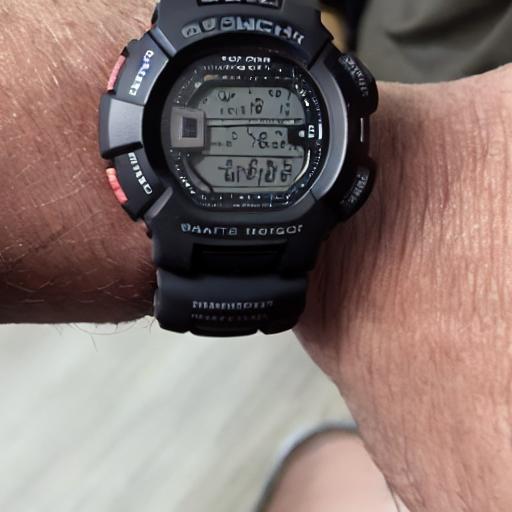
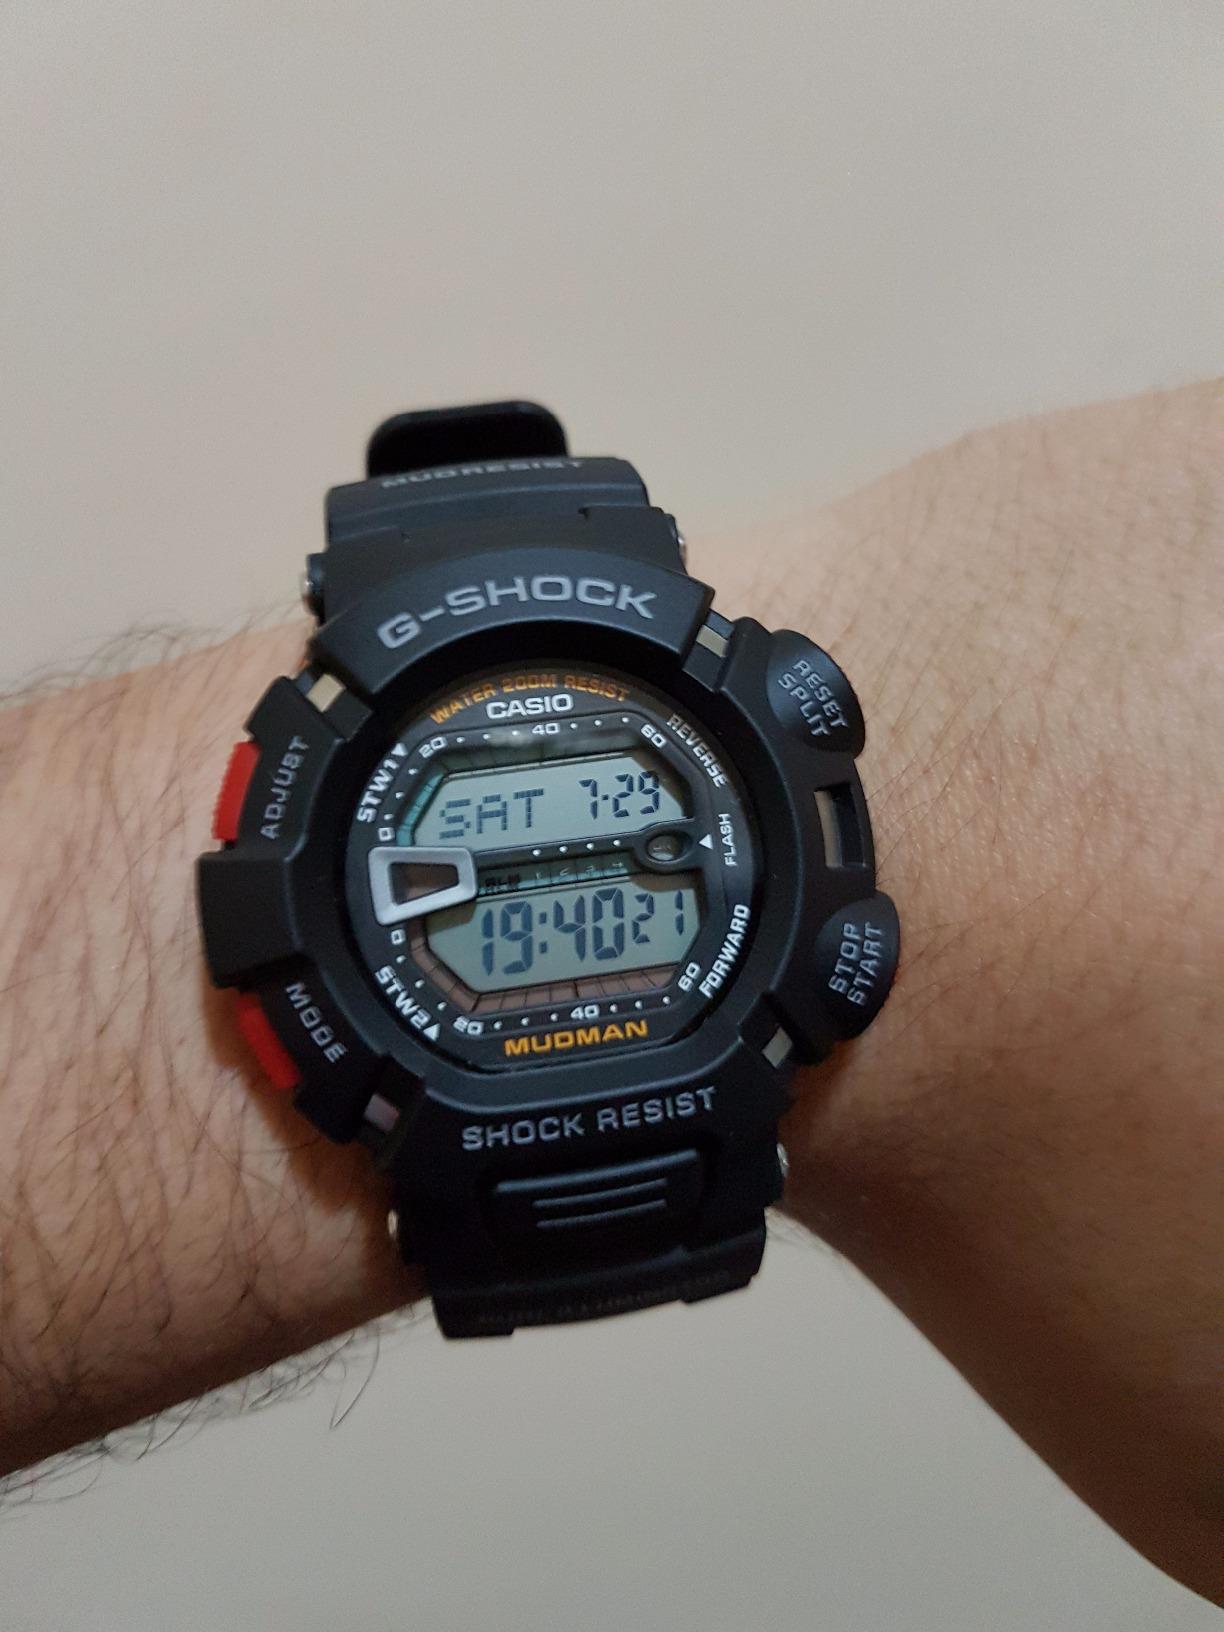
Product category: accessories_watch
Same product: no